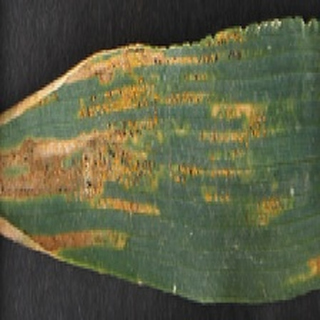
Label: wheat_yellow_rust